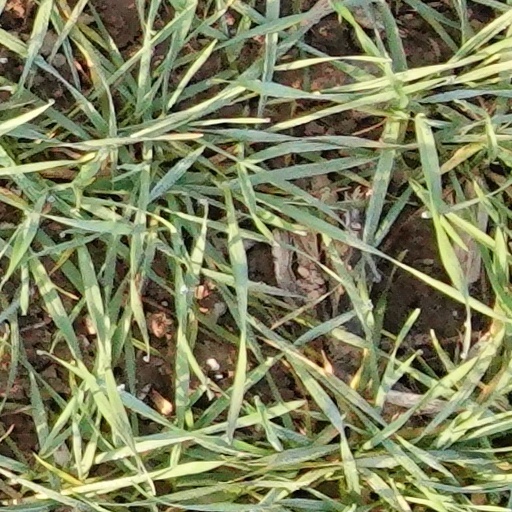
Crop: wheat